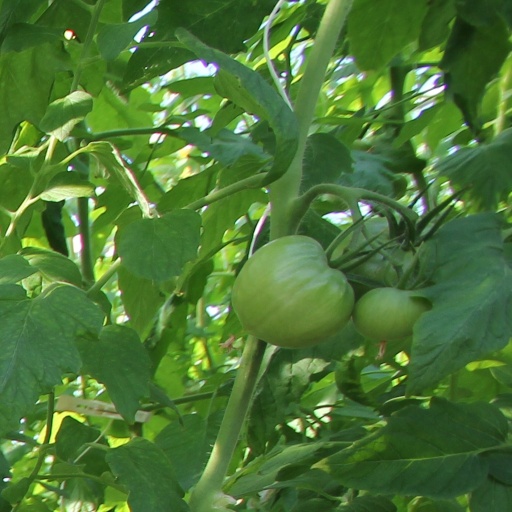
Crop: tomato